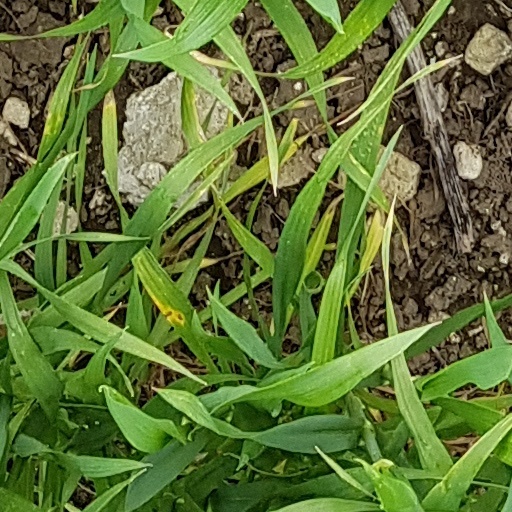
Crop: wheat